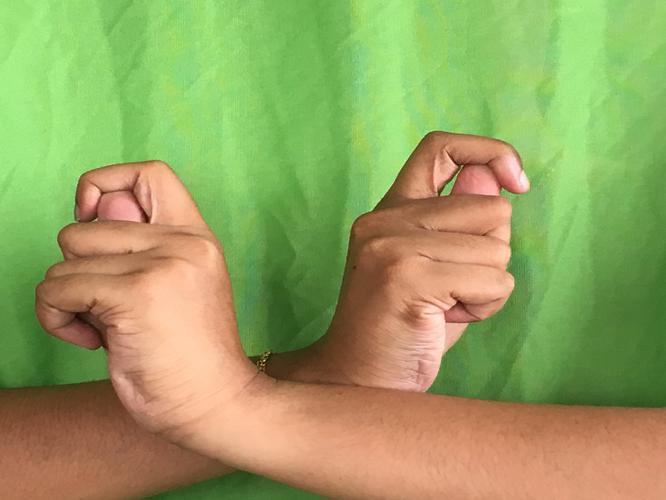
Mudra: Berunda
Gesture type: double_hand